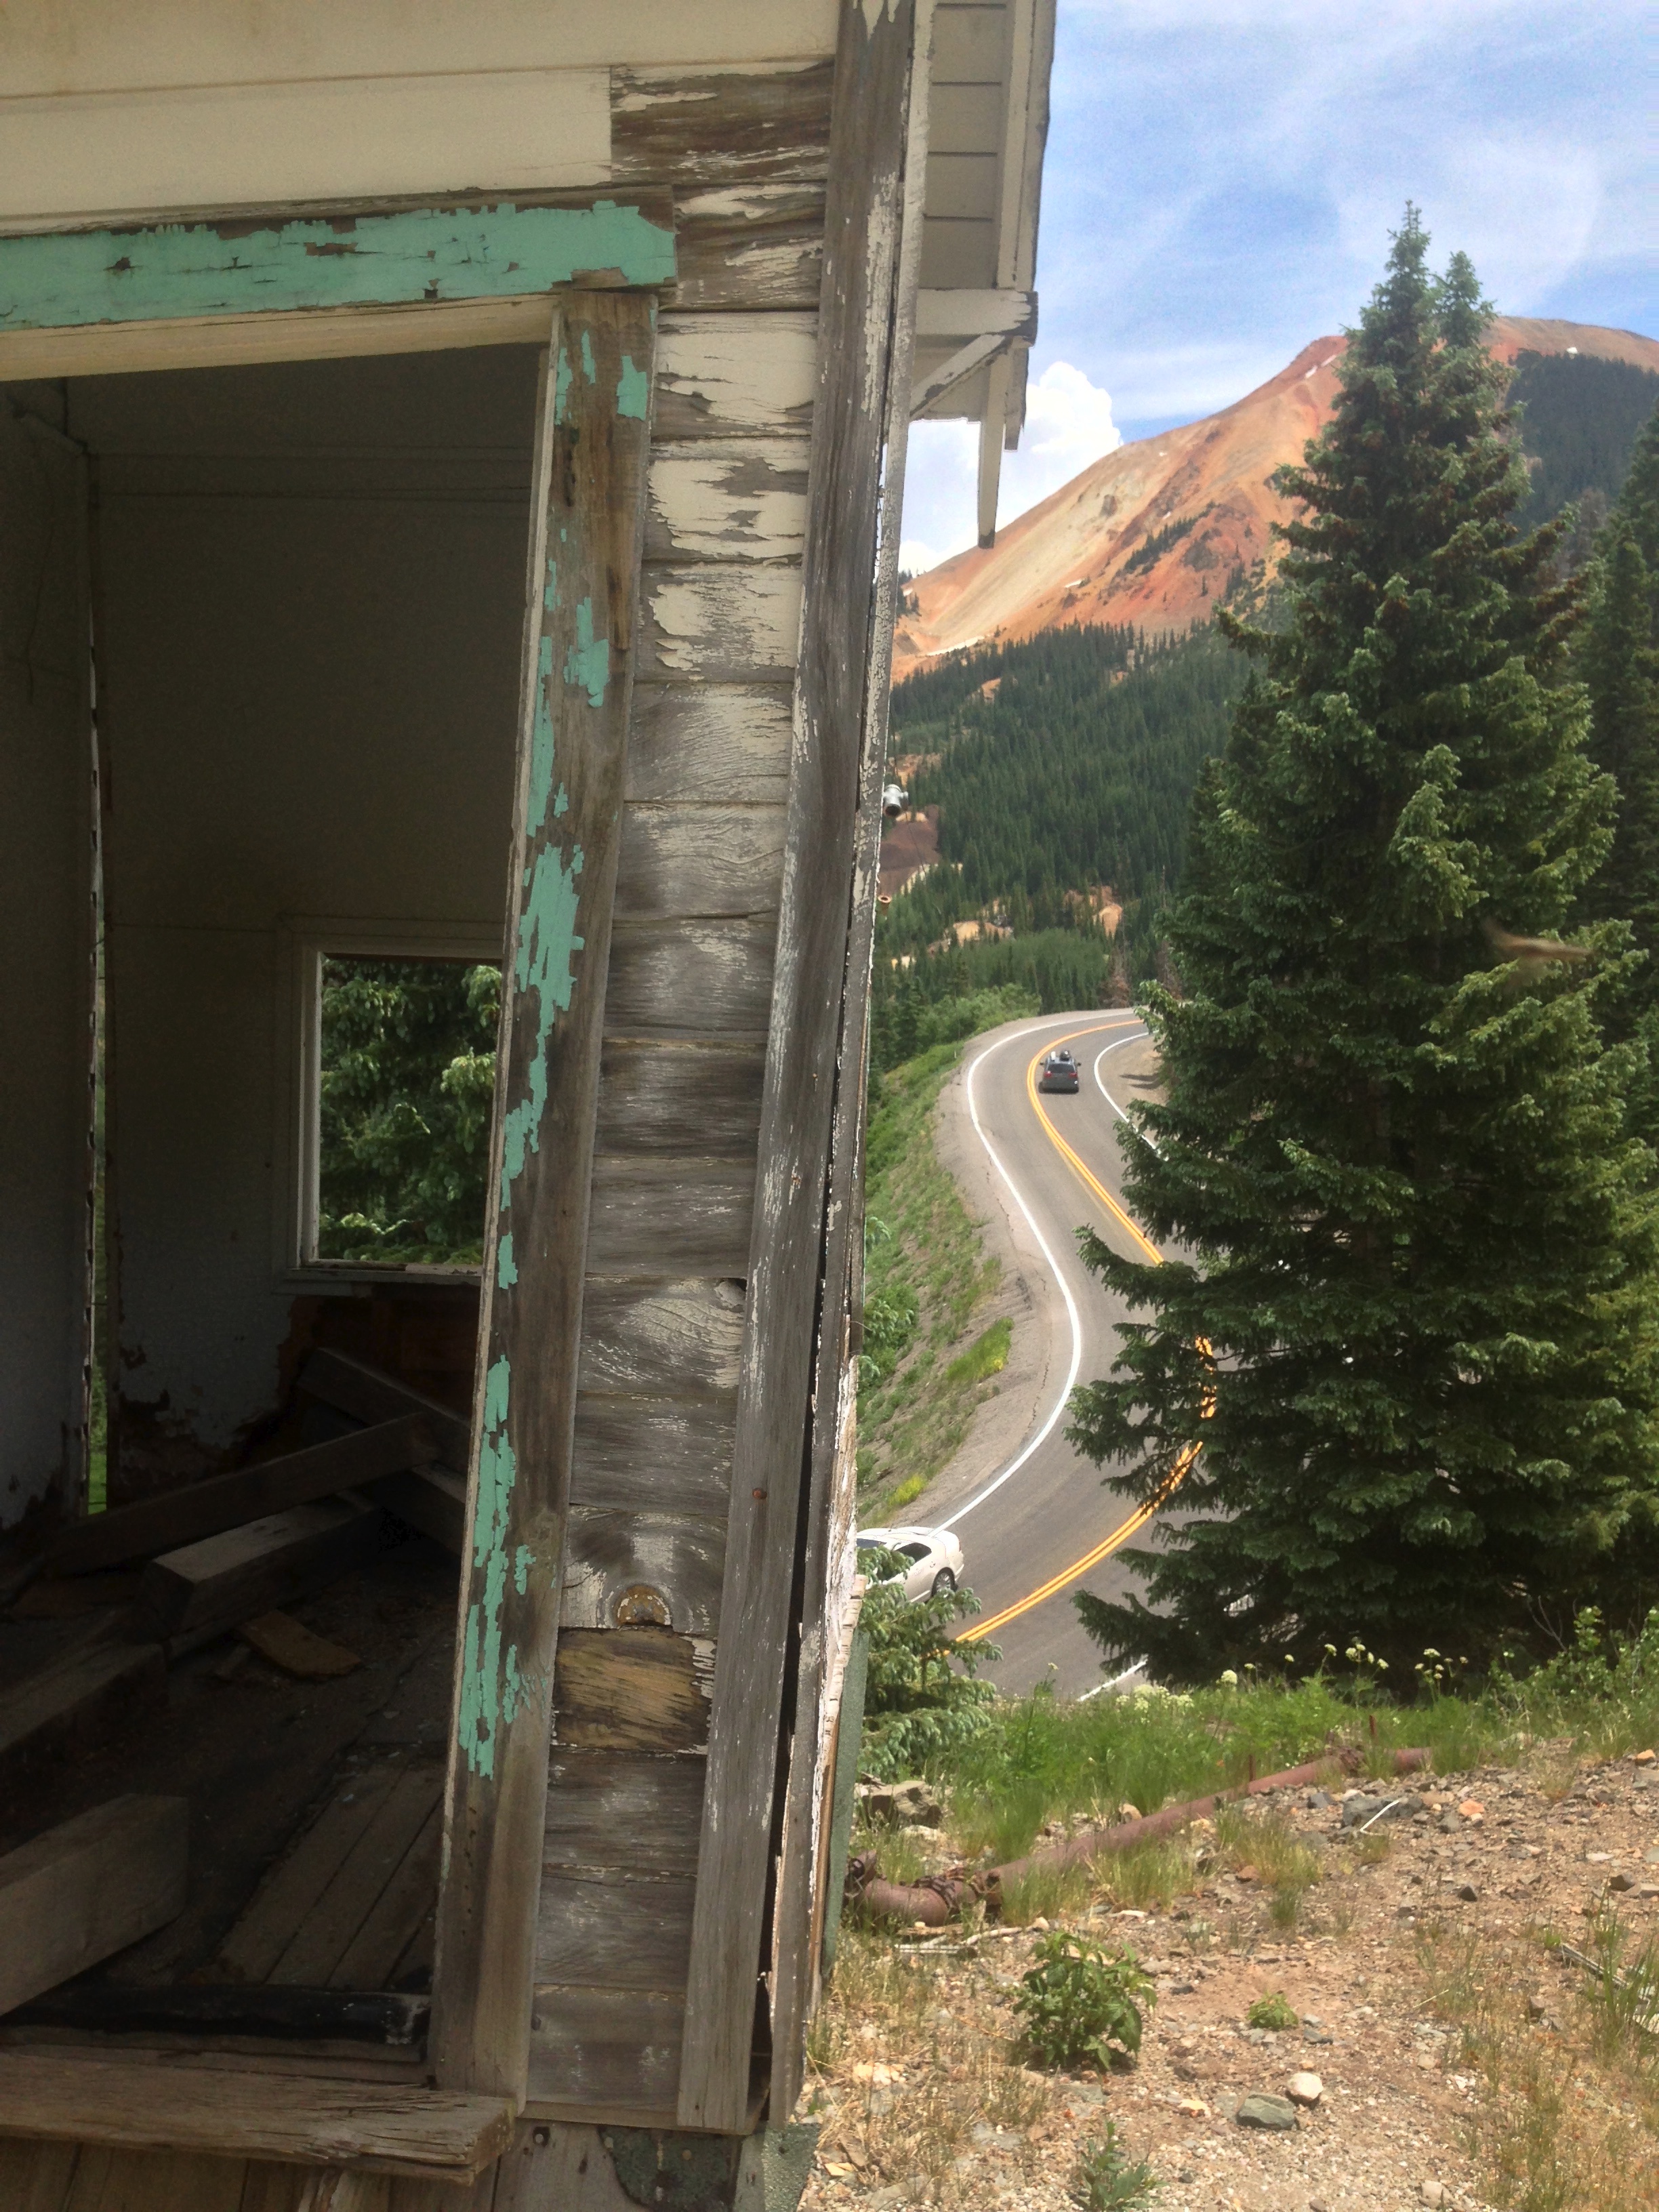
house, home, wall, cottage, property